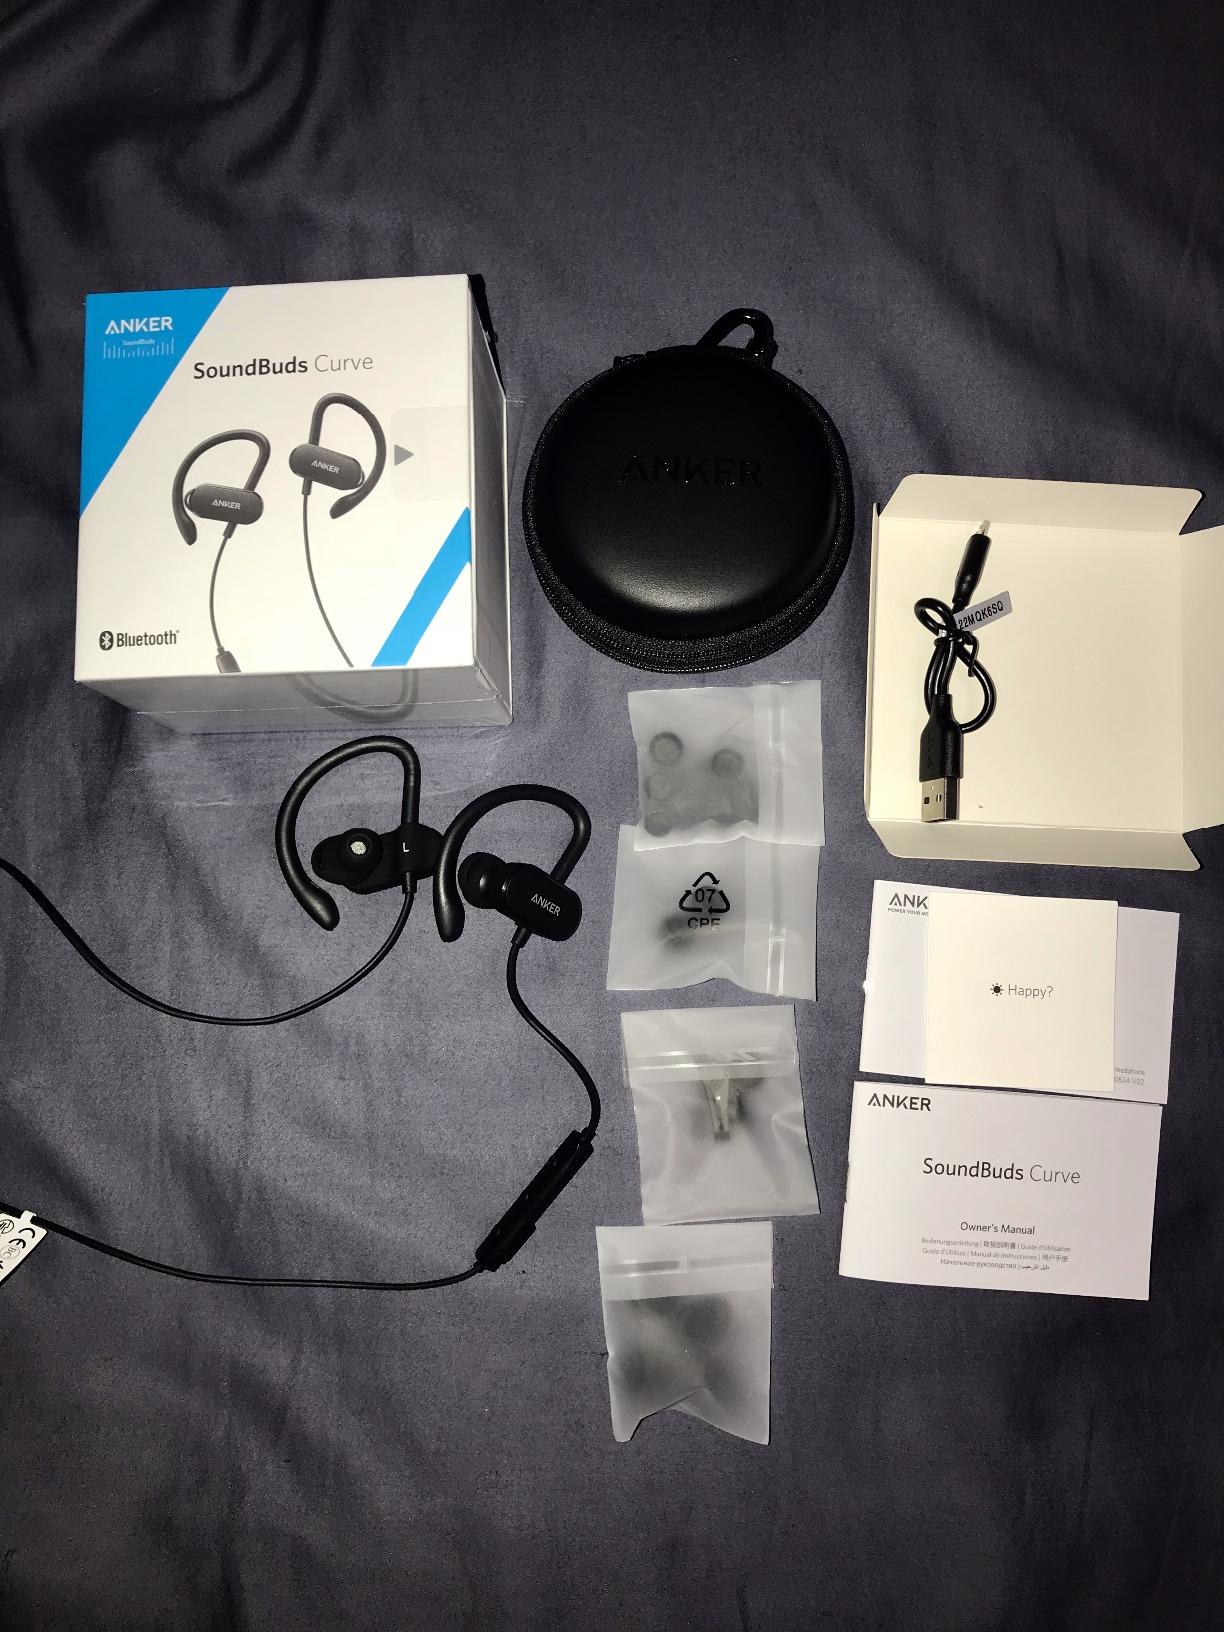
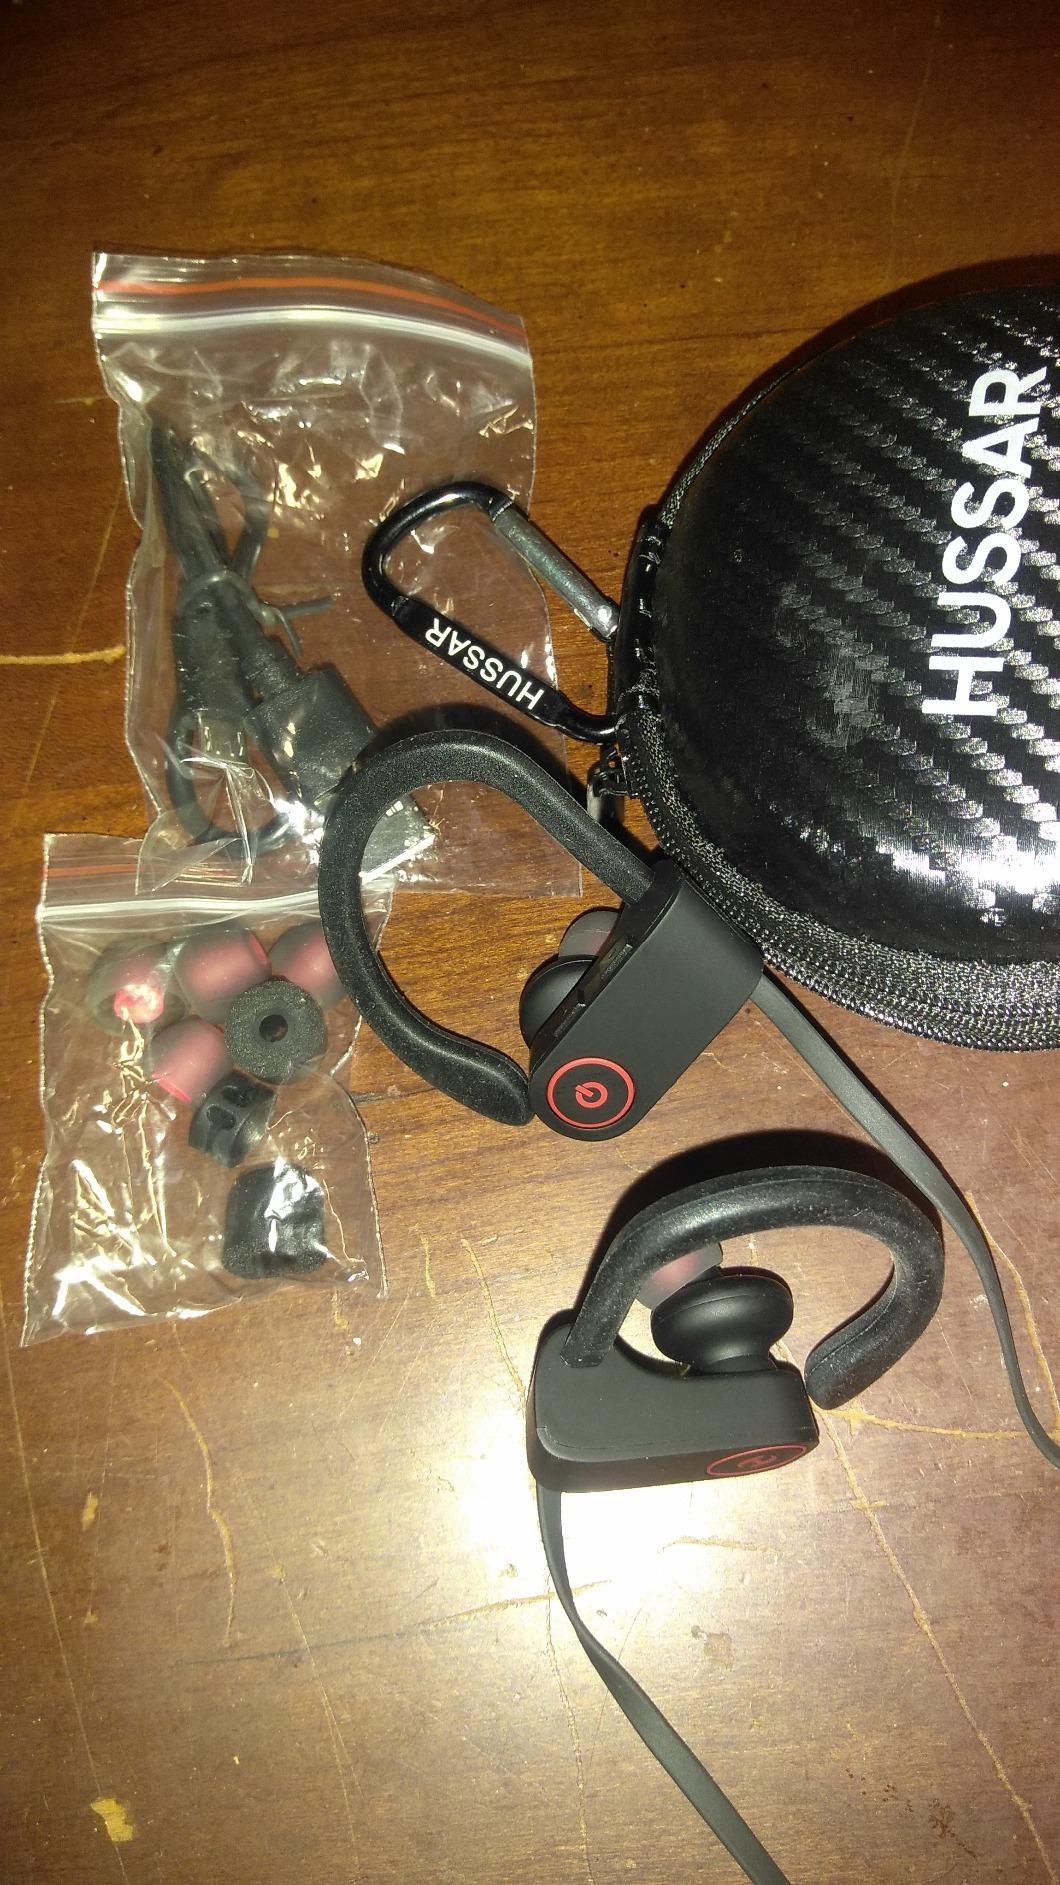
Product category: headphones
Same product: no